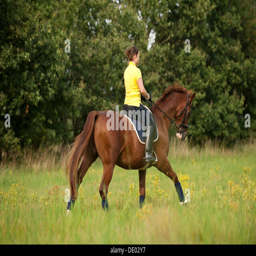
woman riding a galloping horse in a meadow